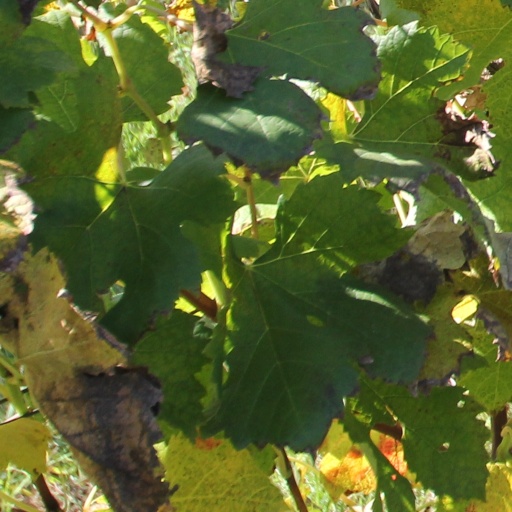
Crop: grape